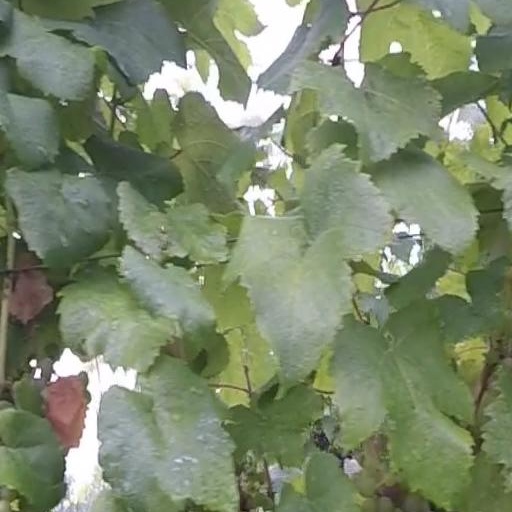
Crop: grape